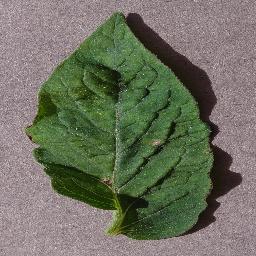
Label: Tomato___Target_Spot